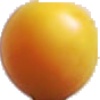
Label: cherry_wax_yellow